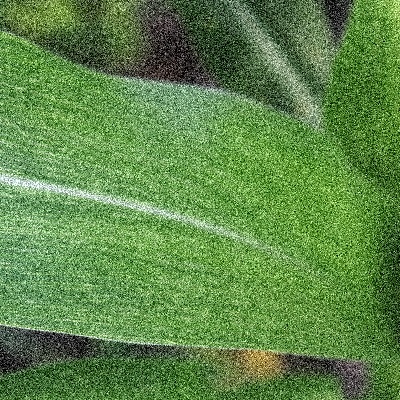
Label: Corn_(Maize)___Maize_Streak_Virus